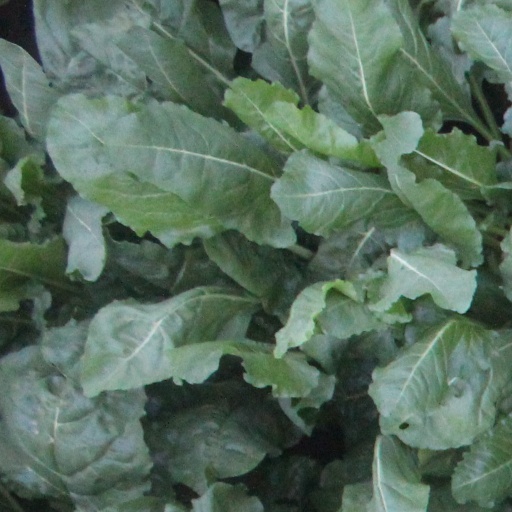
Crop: sugar beet